Angélique Mezzara

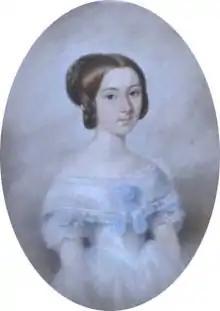
"Portrait of melle Mallet" by Angélique Mezzara

Angélique Mezzara, born Marie Angélique Foulon, (1793 – September 13, 1868) was a French portrait painter and miniaturist, who frequently worked in pastels. During a time when few women were painters, she exhibited regularly for nearly 30 years at the Paris Salon, the major art event of the time. Two of her sons became sculptors, and a daughter exhibited with her at the Paris exhibition as a painter.